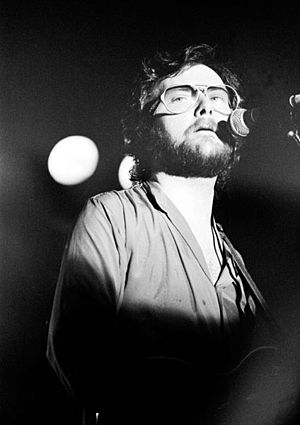
Gerry Rafferty
Gerald "Gerry" Rafferty var en skotsk sanger og sangskriver. Mest kendt blandt hans sange er "Baker Street" og "Stuck in the Middle With You", som spillede en central rolle i Tarantino-filmen Reservoir Dogs fra 1992.